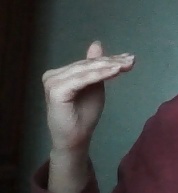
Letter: khaa